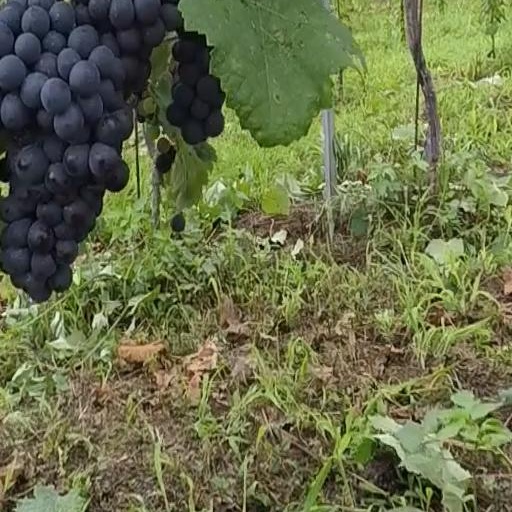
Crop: grape